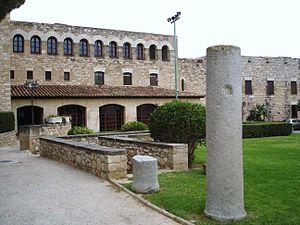
Château de Tortosa (Espagne) intra-muros, transformé en hôtel-restaurant.